Frederick III, Holy Roman Emperor

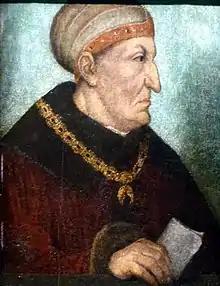
Frederick in old age

Frederick's personal motto was the mysterious string A.E.I.O.U., which he imprinted on all his belongings. He never explained its meaning, leading to many different interpretations being presented, although it has been claimed that shortly before his death he said it stands for ' or ' ("All the world is subject to Austria"). It may well symbolise his own understanding of the historical importance and meaning of his rule and of the early gaining of the Imperial title.